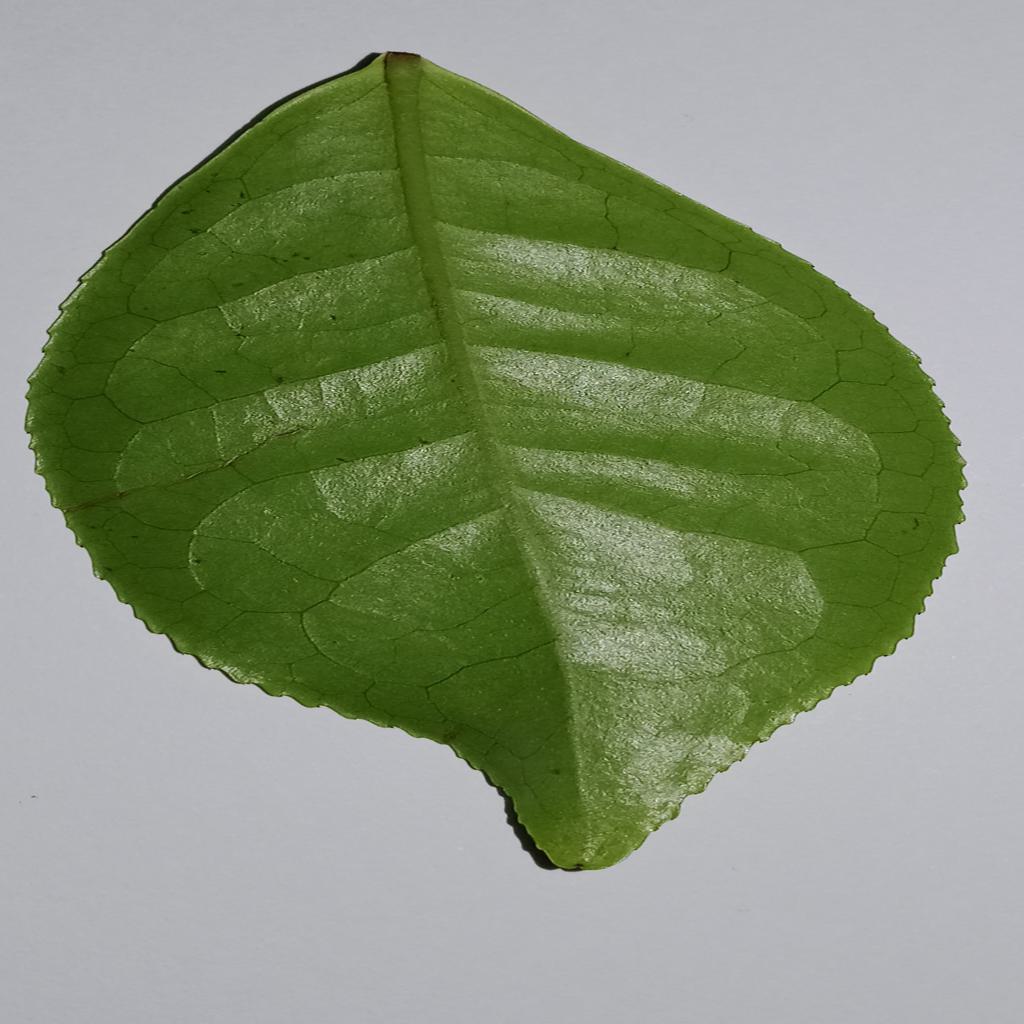
Label: Healthy